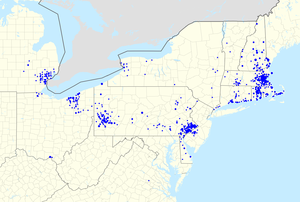
Citizens Financial Group est une banque américaine présent notamment en Nouvelle-Angleterre. Son siège social est situé à Providence. Entre 1988 et jusqu'en 2013-2015, elle était une filiale de Royal Bank of Scotland.